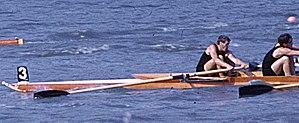
Noel Edward Mills, né le 13 janvier 1944 à Auckland et mort le 8 décembre 2004, est un rameur d'aviron néo-zélandais.
Ross Collinge, né le 21 novembre 1944 à Lower Hutt, est un rameur d'aviron néo-zélandais.